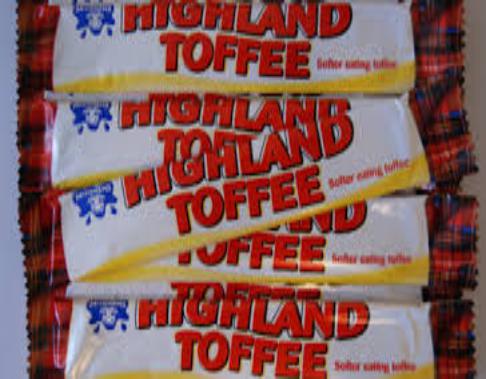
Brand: Highland Toffee
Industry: Food